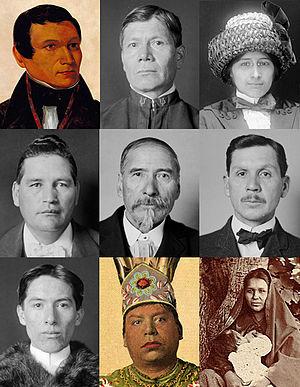
Les Tuscaroras forment un peuple amérindien rattaché en 1722 aux Iroquois par la « grande loi de l'Unité », devenant ainsi la sixième nation iroquoise.